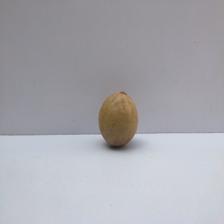
Size: Small